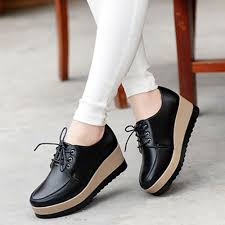
Label: Brogue